Alfred Pease (musician)

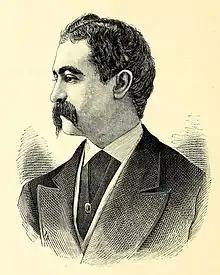

Alfred Humphreys Pease (May 6, 1838 in Cleveland, Ohio – July 12, 1882 in St. Louis, Missouri), studied at Kenyon College, where he was a member of Delta Kappa Epsilon and later in Germany under music professors Theodor Kullak, Richard Wüerst, Wilhelm Wieprecht, and Hans von Bülow.